Kyle Richards

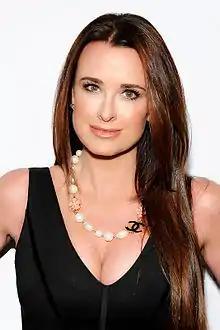
Richards in 2014.

Richards co-executive produced Paramount Network's comedy television series "American Woman" (2018), which was inspired by her childhood in the 1970s. On August 30, 2019, it was confirmed that Richards would reprise the role of Lindsey Wallace, the role she originated in the original 1978 film, in "Halloween Kills". Following a year delay due to the COVID-19 pandemic, "Halloween Kills" had its world premiere at the 78th Venice International Film Festival on September 8, 2021, and was theatrically released in the United States on October 15, 2021, by Universal Pictures. The film made $4.85 million from Thursday night previews, the biggest for both an R-rated title and a horror film amid the pandemic. The film has grossed a total of $131 million at the worldwide box office and stands as one of the year's highest grossing horror movies behind "A Quiet Place Part II". Her performance in the film attracted positive reactions from fans.